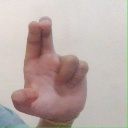
अक्षर: आ